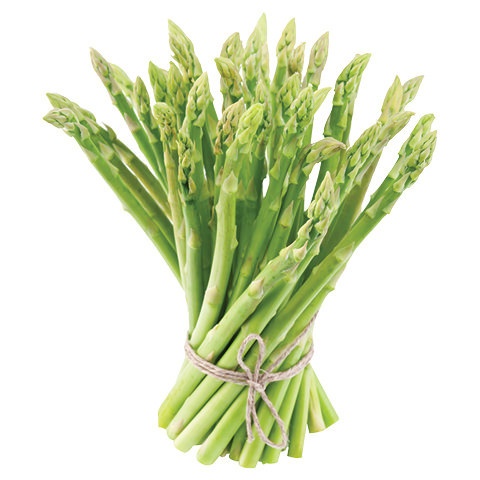
Organic Asparagus
454g
Brand: Supermarché PA
Category: Food, Beverages & Tobacco > Food Items > Fruits & Vegetables > Fresh & Frozen Vegetables > Asparagus